Ąžuolynas

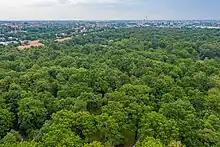
Bird's view of the park.

Ąžuolynas is a public park in Lithuania's second largest city, Kaunas, in the Žaliakalnis elderate. The park covers about 84 hectares and is the largest urban stand of mature oaks in Europe. Vydūnas Alley serves as the park's northern border. It is a popular recreational destination for the inhabitants of Kaunas. Most of its trees are oaks ranging in age from 100 to 320 years old, but it also holds linden, birch, and maple trees.